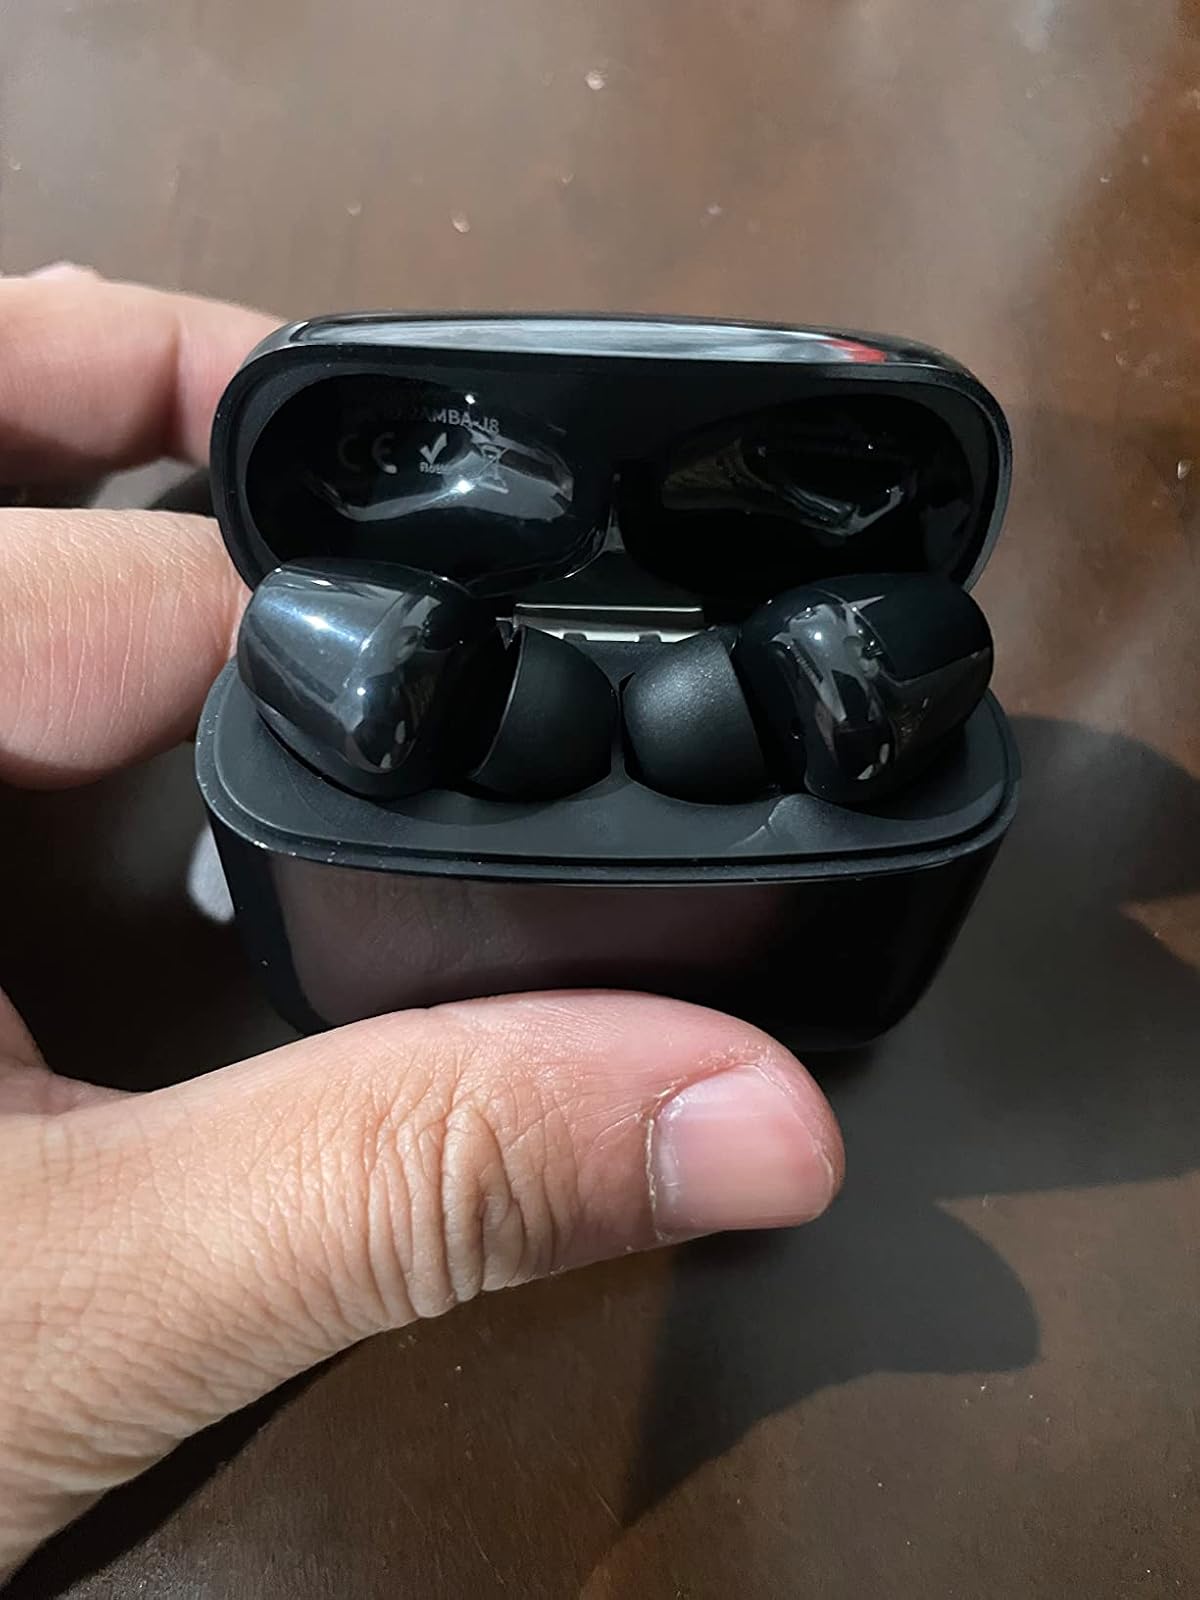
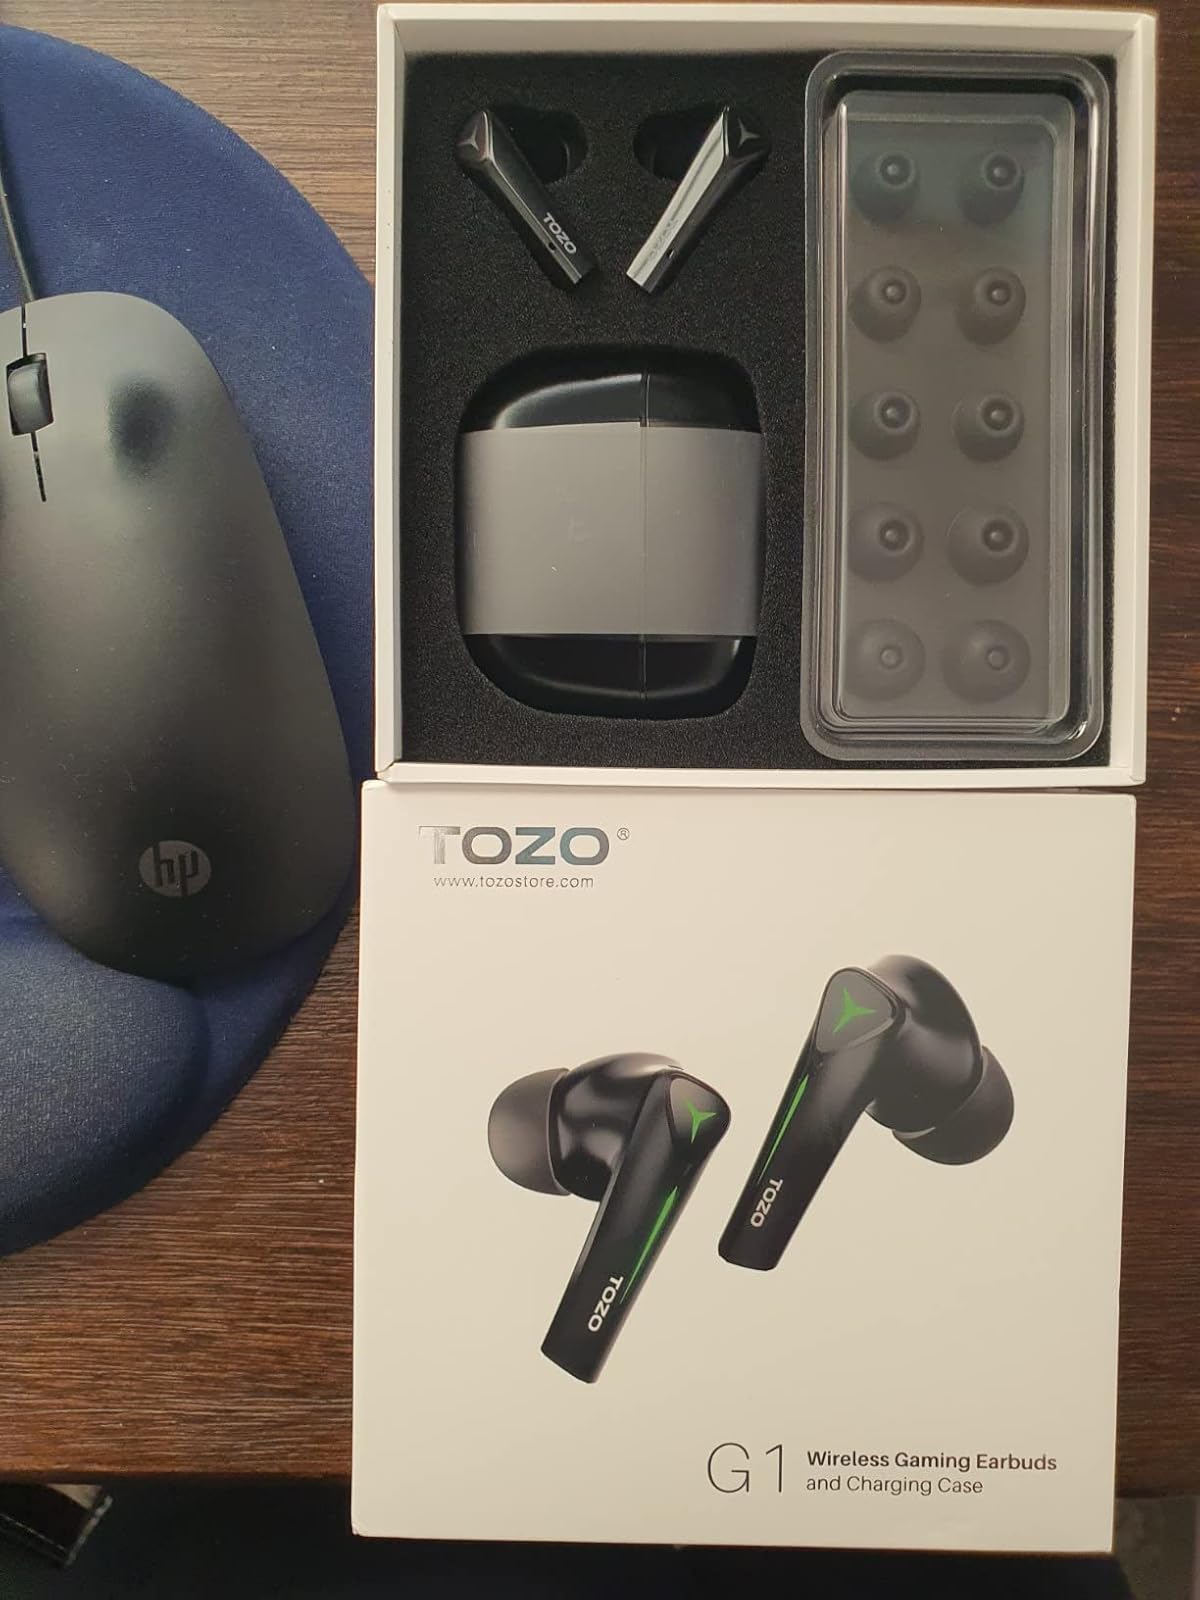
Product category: earbuds
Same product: no